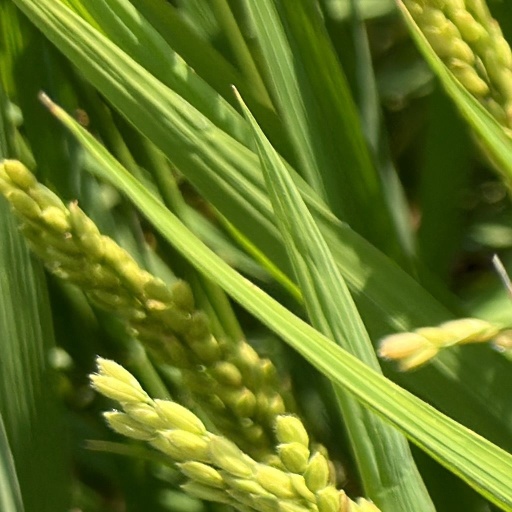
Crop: rice